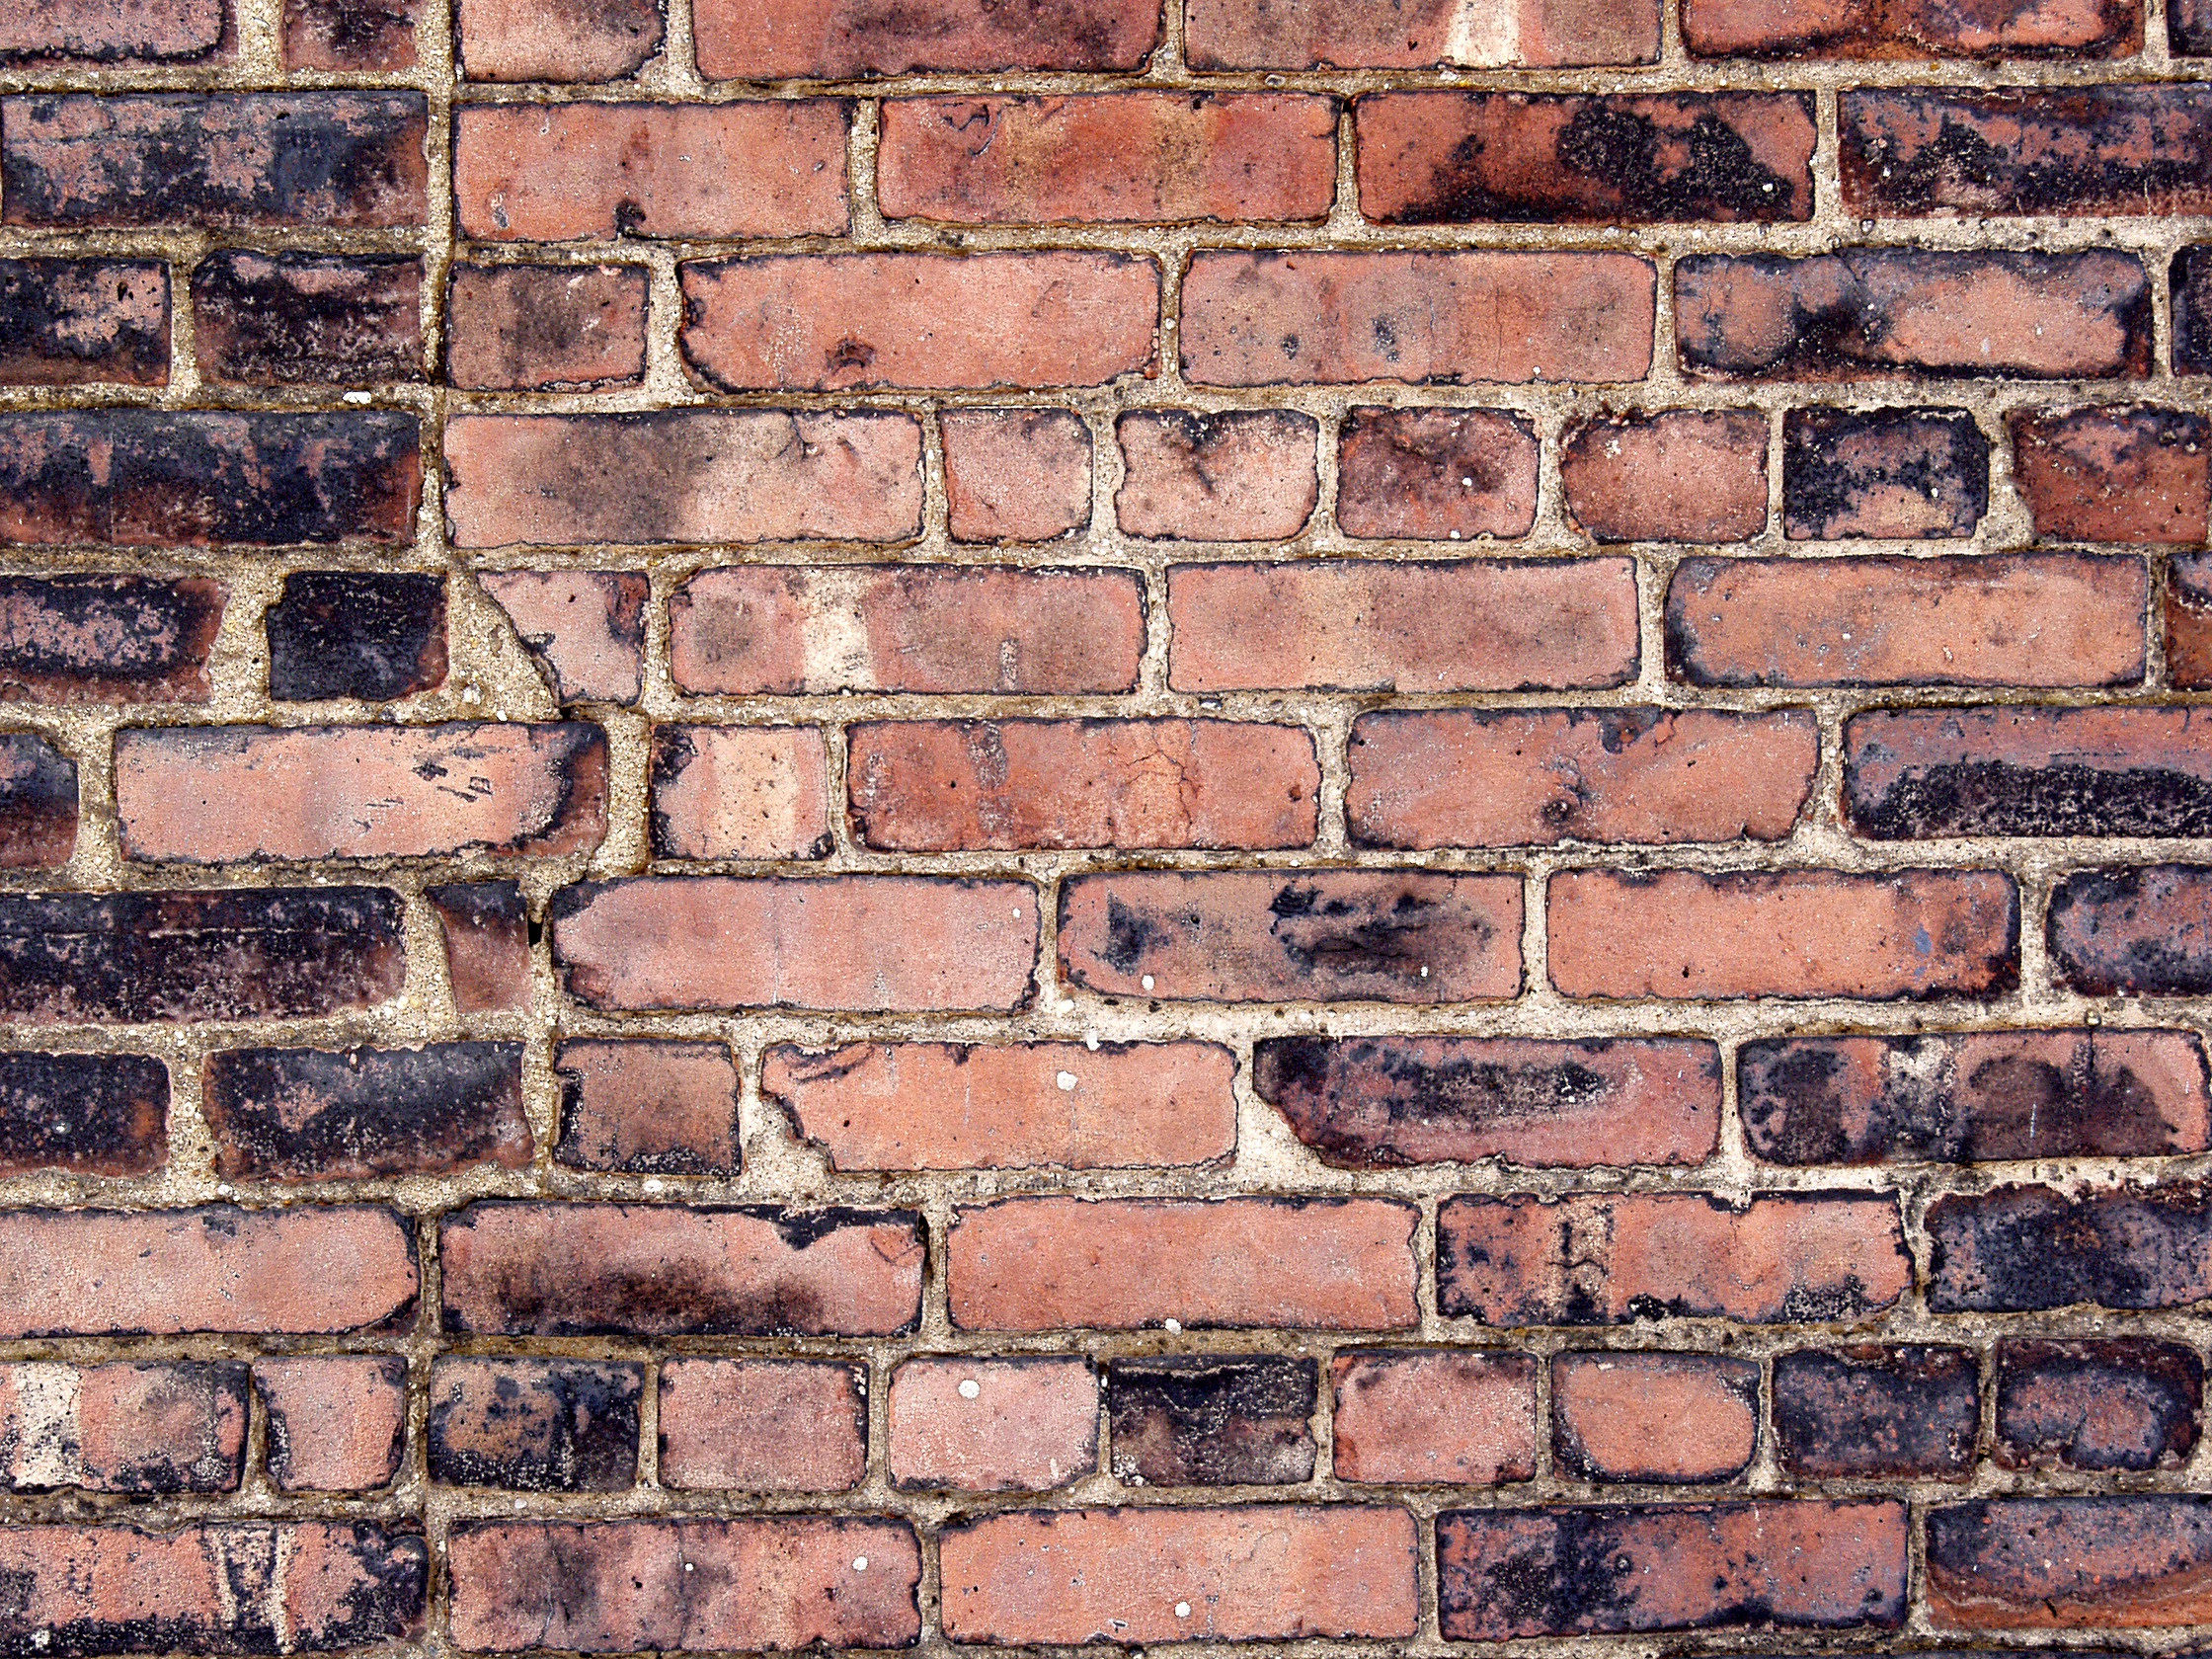
texture, floor, wall, red, stone wall, brick, material, brickwork